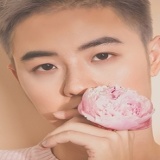
ca sĩ Thanh Duy